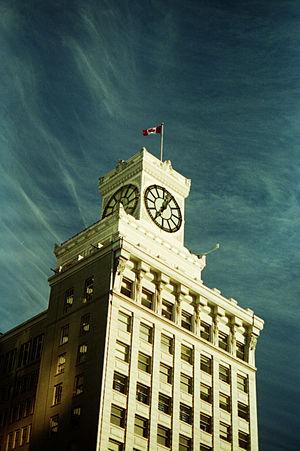
Patrick Burns, est un propriétaire de ranch canadien, emballeur de viande, homme d'affaires, sénateur et philanthrope. Riche self-made man, il bâtit un des grands empires agroalimentaires au monde, le P. Burns & Co. et devient un des plus riches Canadiens de son temps. Il est honoré en tant que l’un des Big Four, quatre rois du bétail de l'ouest ayant co-fondé le Stampede de Calgary en Alberta en 1912. Bien qu'il fasse sa fortune dans l'industrie de la viande, l'élevage est sa véritable passion. Burns possède 2 800 km² de ranchs d'élevage de bétail.